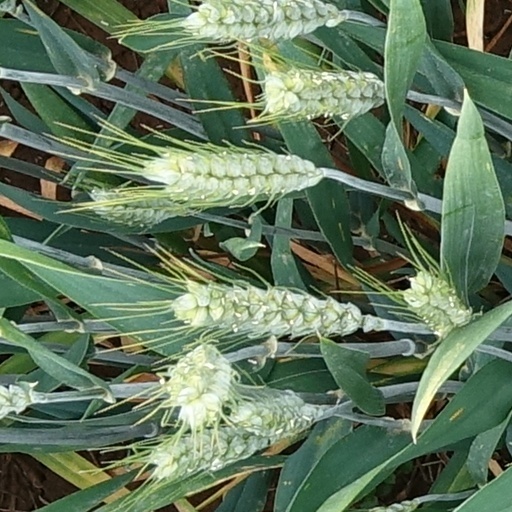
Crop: wheat